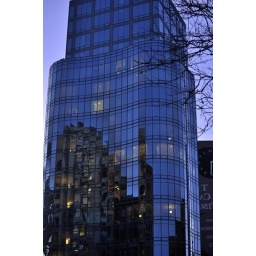
apartment building in new york city ,8th street on 4th avenue